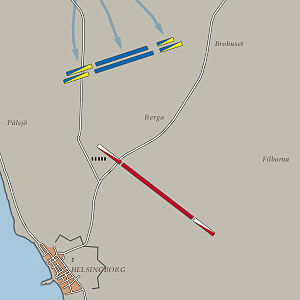
Slaget ved Helsingborg (1710) / Slaget
Indledningen til slaget. Den danske hær har stillet sig op mod Ängelholmsvägen, hvor de tror, at svenskerne skal komme fra. I stedet kommer Stenbock fra nord, langs Kullavägen.
I slaget ved Helsingborg 1710, den 28. februar efter svensk kalender, 10. marts efter dansk, besejrede den svenske feltherre Magnus Stenbock en dansk hær under Christian Ditlev Reventlow, som var gået i land i november 1709. Det blev det sidste slag i Skåne mellem danskere og svenskere.